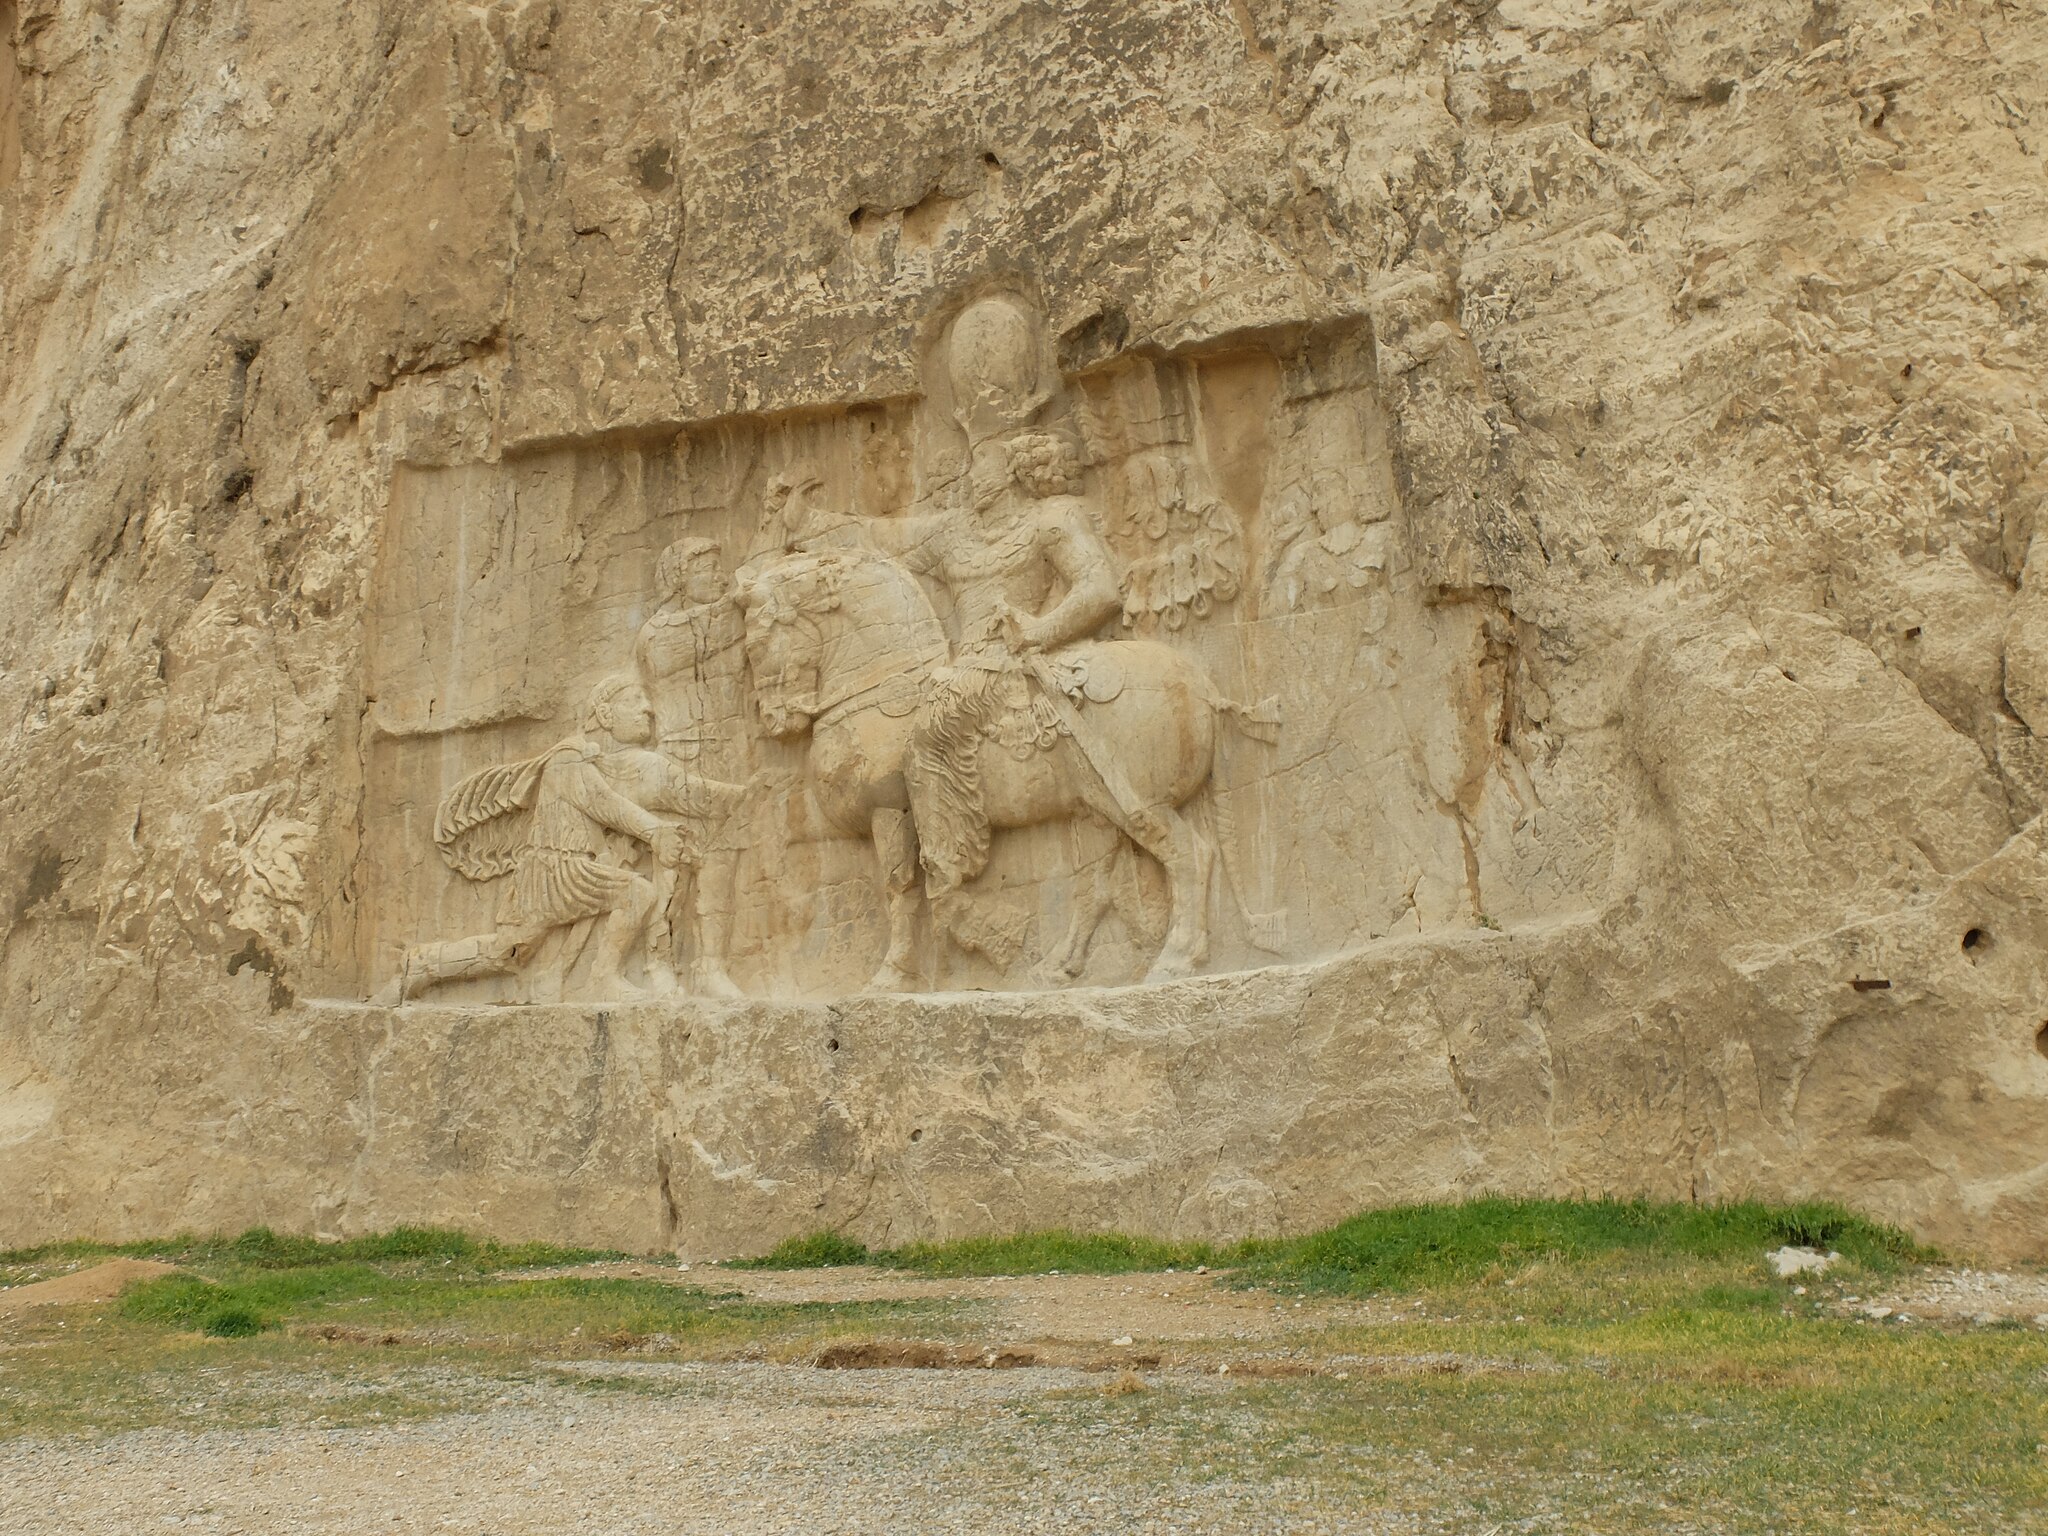
Title: 201312 iran Shiraz 51 (12476744134)
Description: Naqsh-e Rostam
Date: 2 January 2014, 06:49 (according to Exif data)
Categories: Relief of triumph of Shapur I over Valerian at Naqsh-e Rustam, Flickr images reviewed by FlickreviewR, Iran photographs taken on 2014-01-02, Photographs by Franco Pecchio